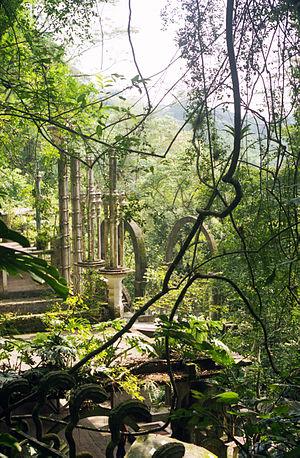
Xilitla est une municipalité du Mexique située dans l'État de San Luis Potosí, dans la région géographique de La Huasteca. Elle a une superficie de 415 km² et sa population était en 2010 de 51 498 personnes, dont 6 576 vivaient dans la ville de Xilitla.